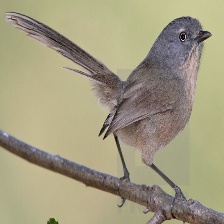
Species: WRENTIT
Scientific name: CHAMAEA FASCIATA